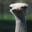
Label: bird